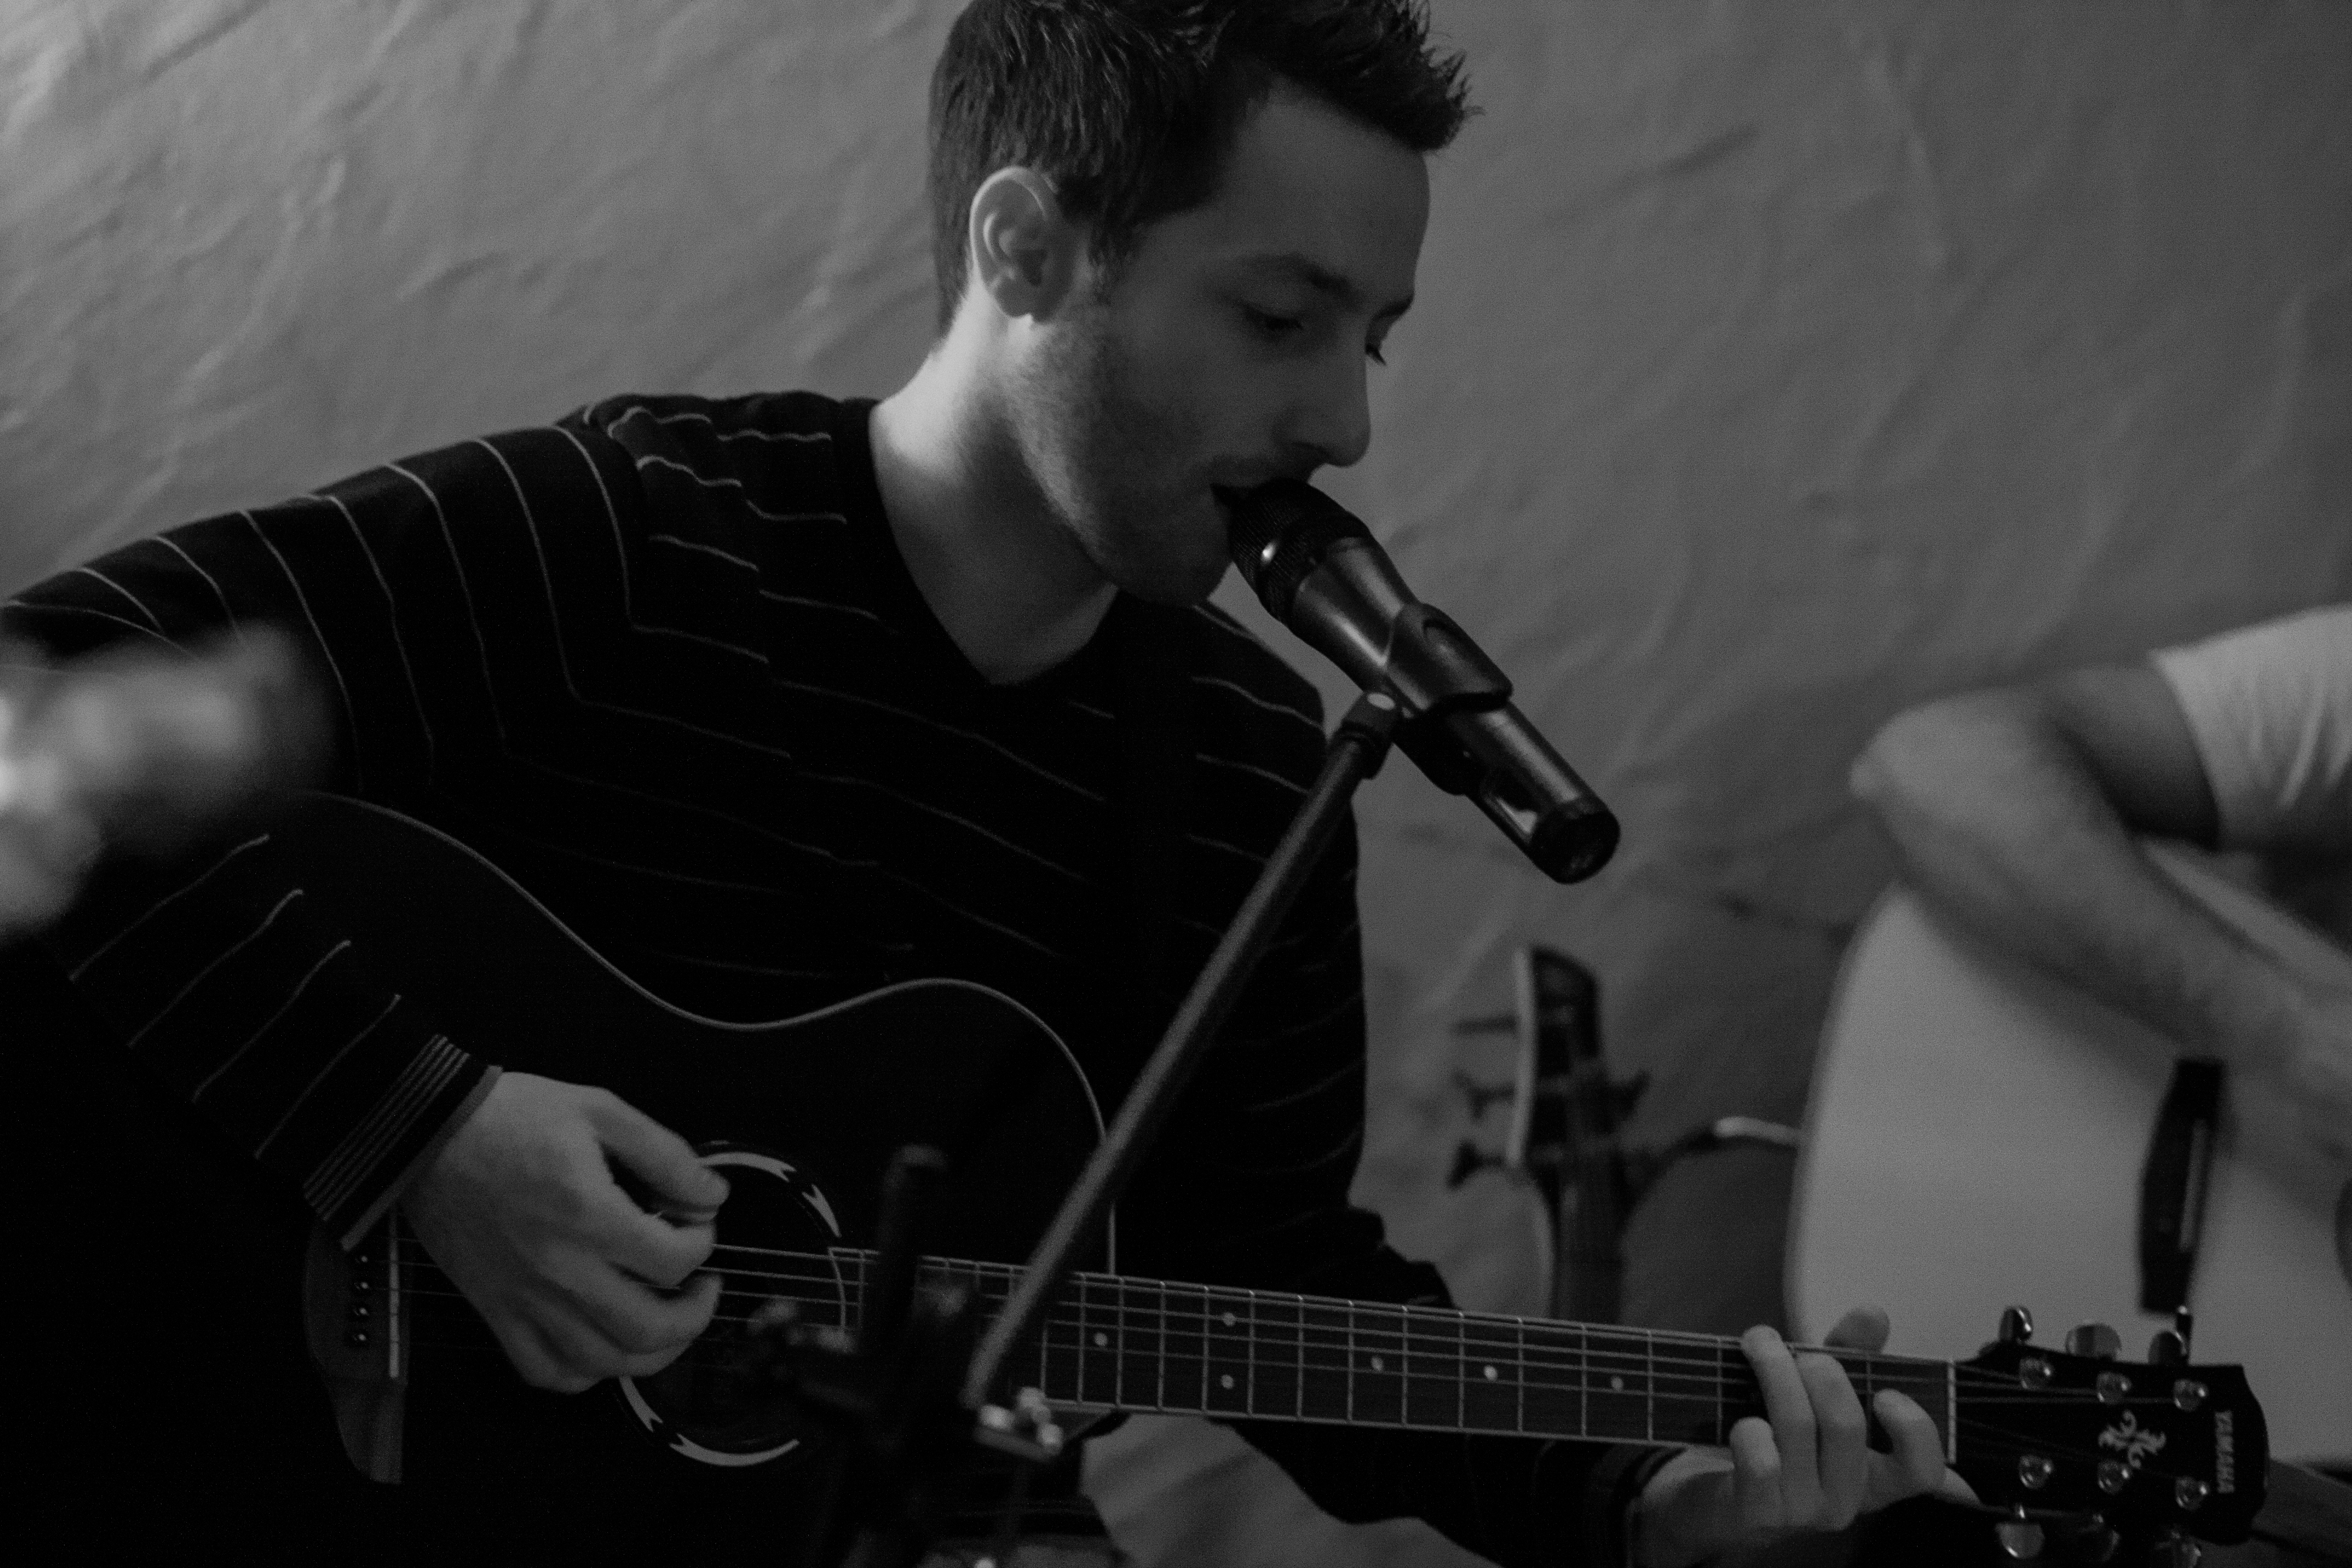
music, black and white, guitar, bar, concert, live, canon, musician, black, monochrome, acoustic, 40d, gig, montluon, colin, bryan, mathieu, lanotte, simoni, performance, bassist, singing, guitarist, drums, bass guitar, entertainment, singer songwriter, monochrome photography, string instrument, plucked string instruments